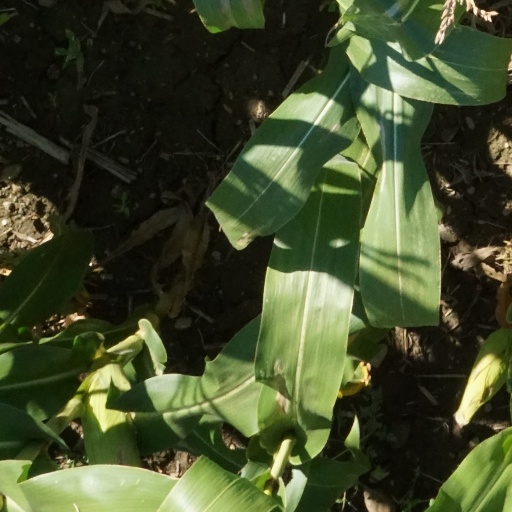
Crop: maize; corn